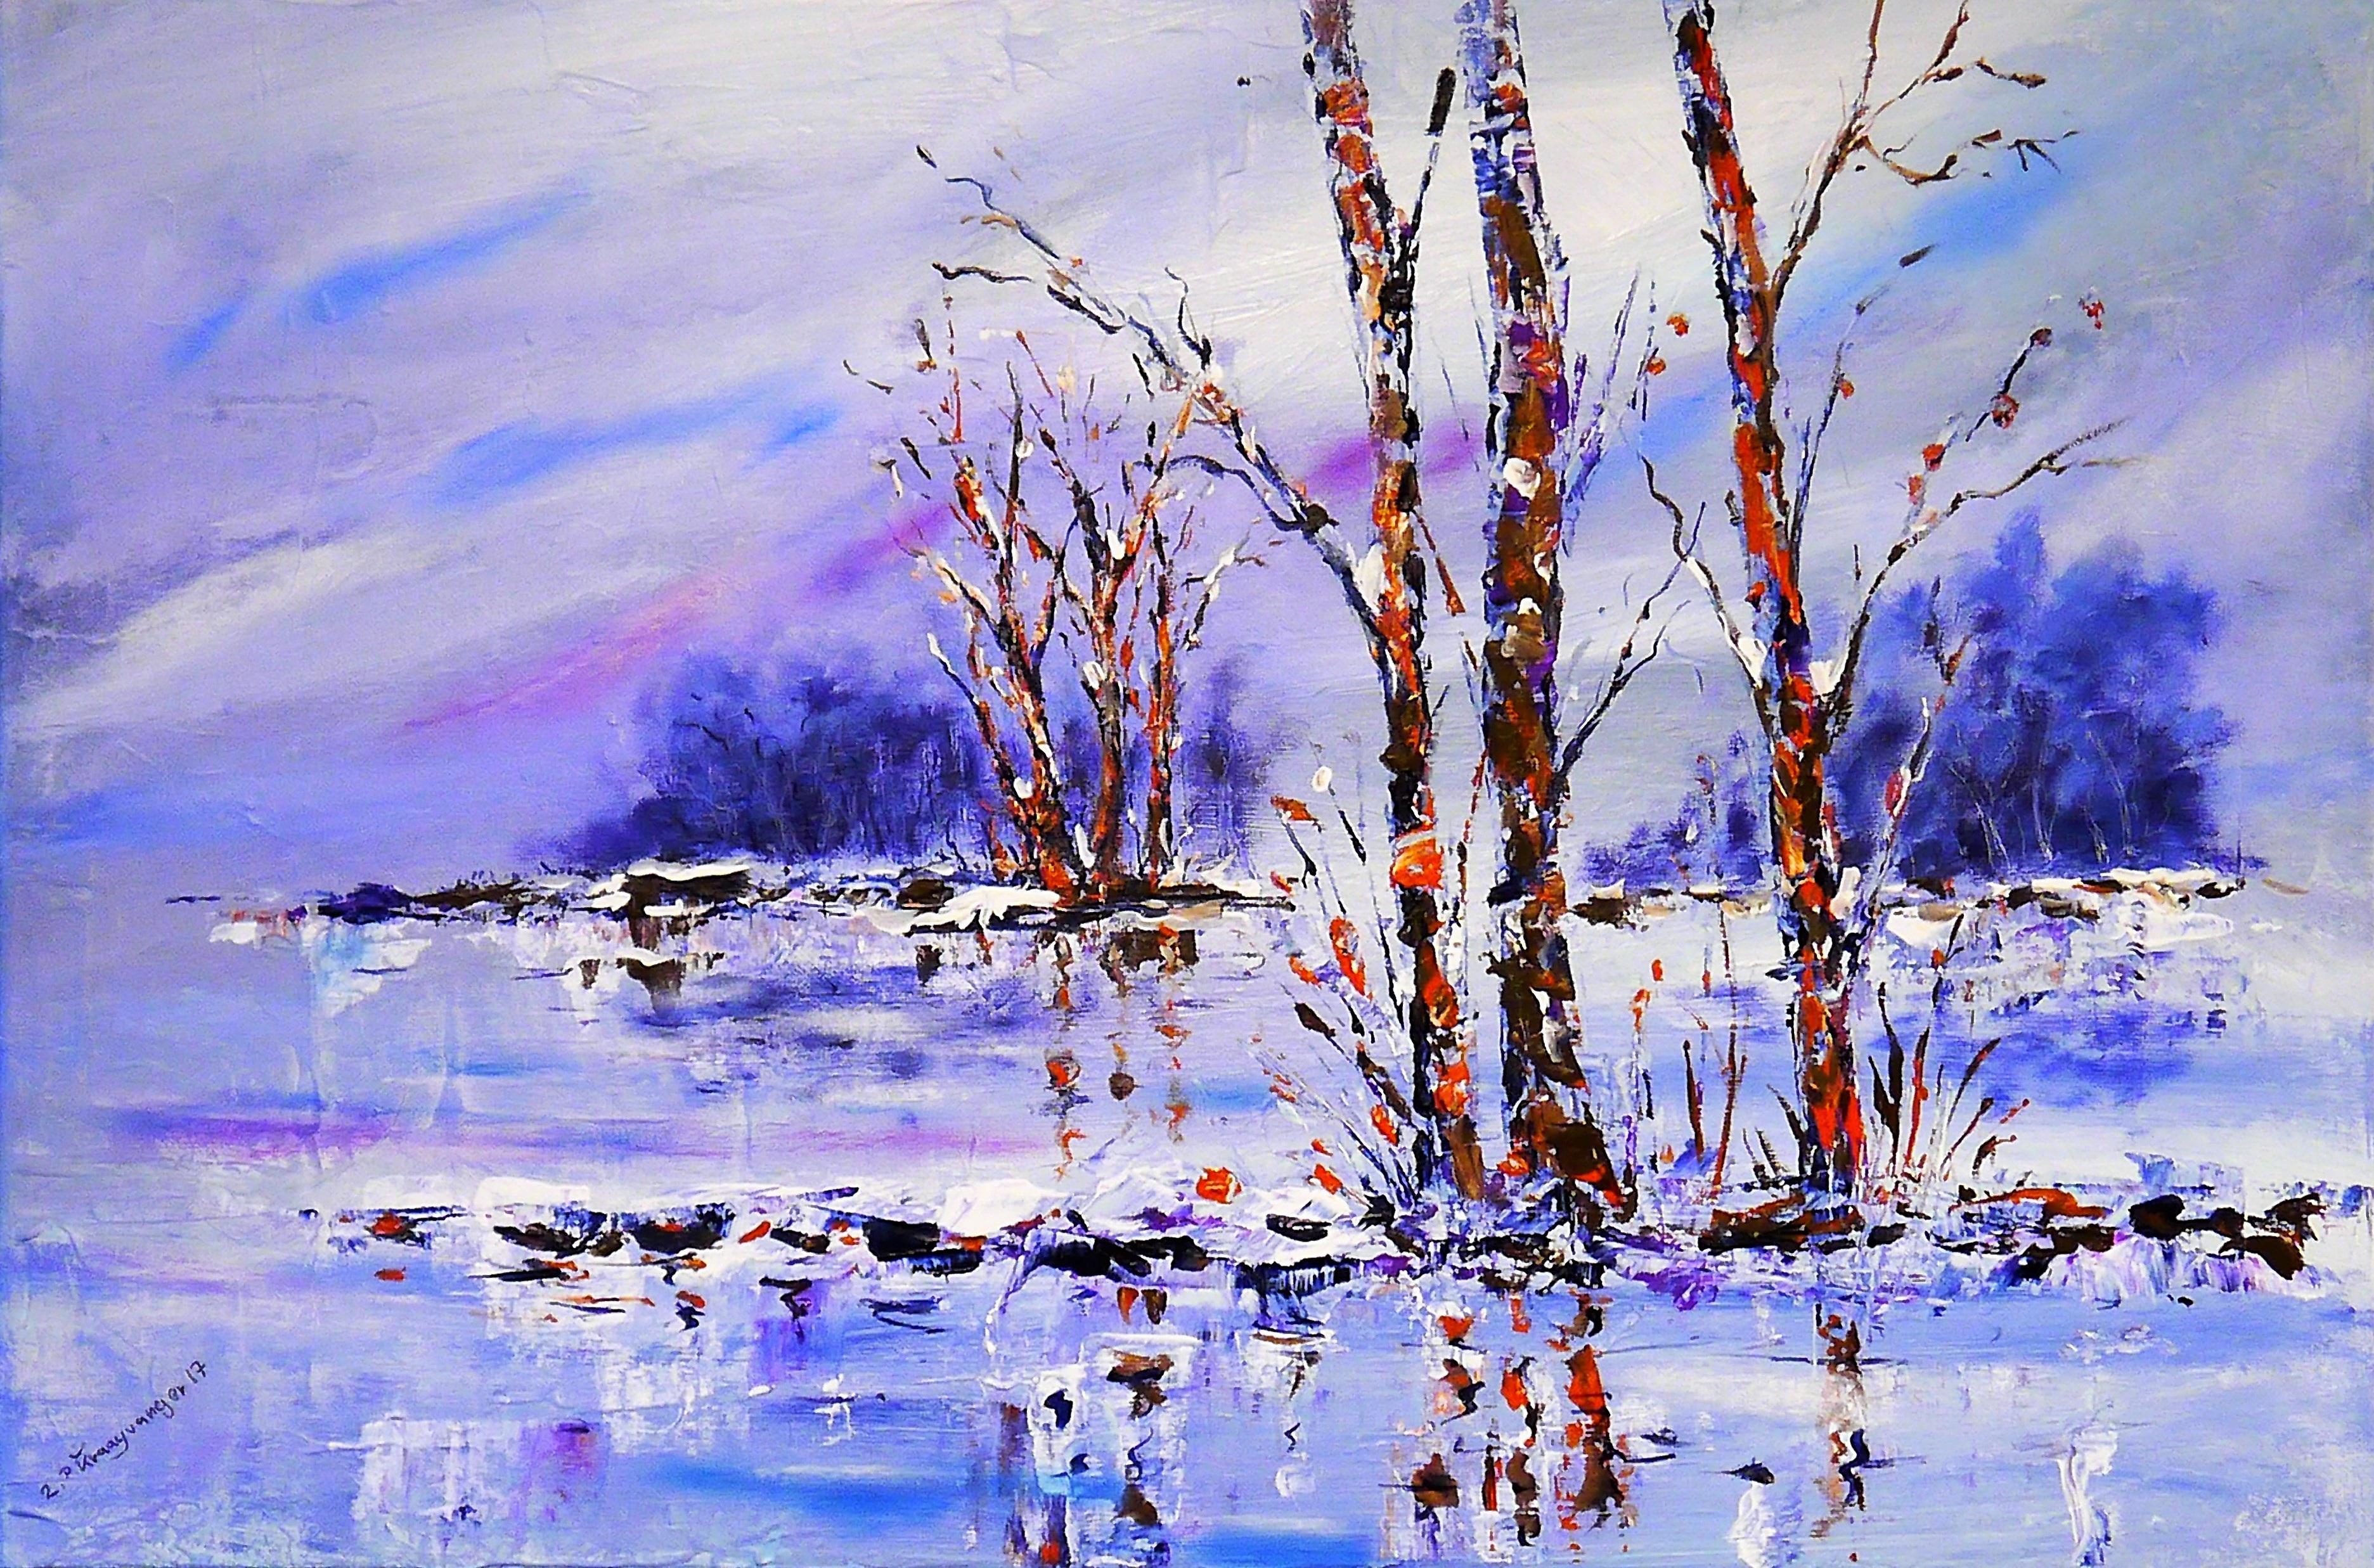
landscape, tree, snow, winter, flower, ice, reflection, birch, weather, blue, lighting, season, painting, art, image, watercolor paint, acrylic paints